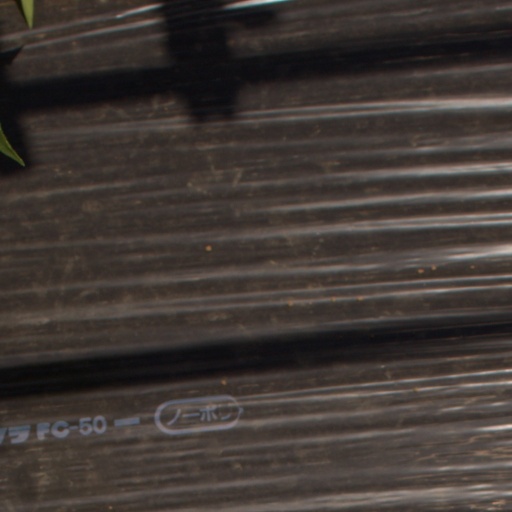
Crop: Jerusalem artichoke